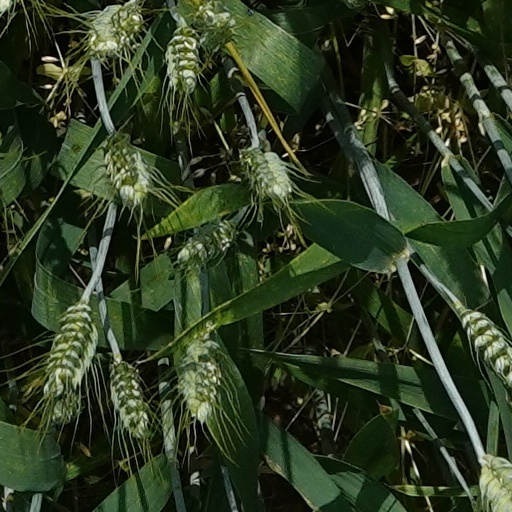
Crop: wheat